Dias Keneshev

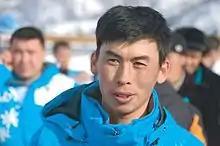
Dias Keneshev

Dias Keneshev (born 31 March 1985 in Urzhar) is a biathlete from Kazakhstan. He competed for Kazakhstan at the 2010 Winter Olympics. Keneshev was Kazakhstan's flag bearer during the 2010 Winter Olympics opening ceremony.